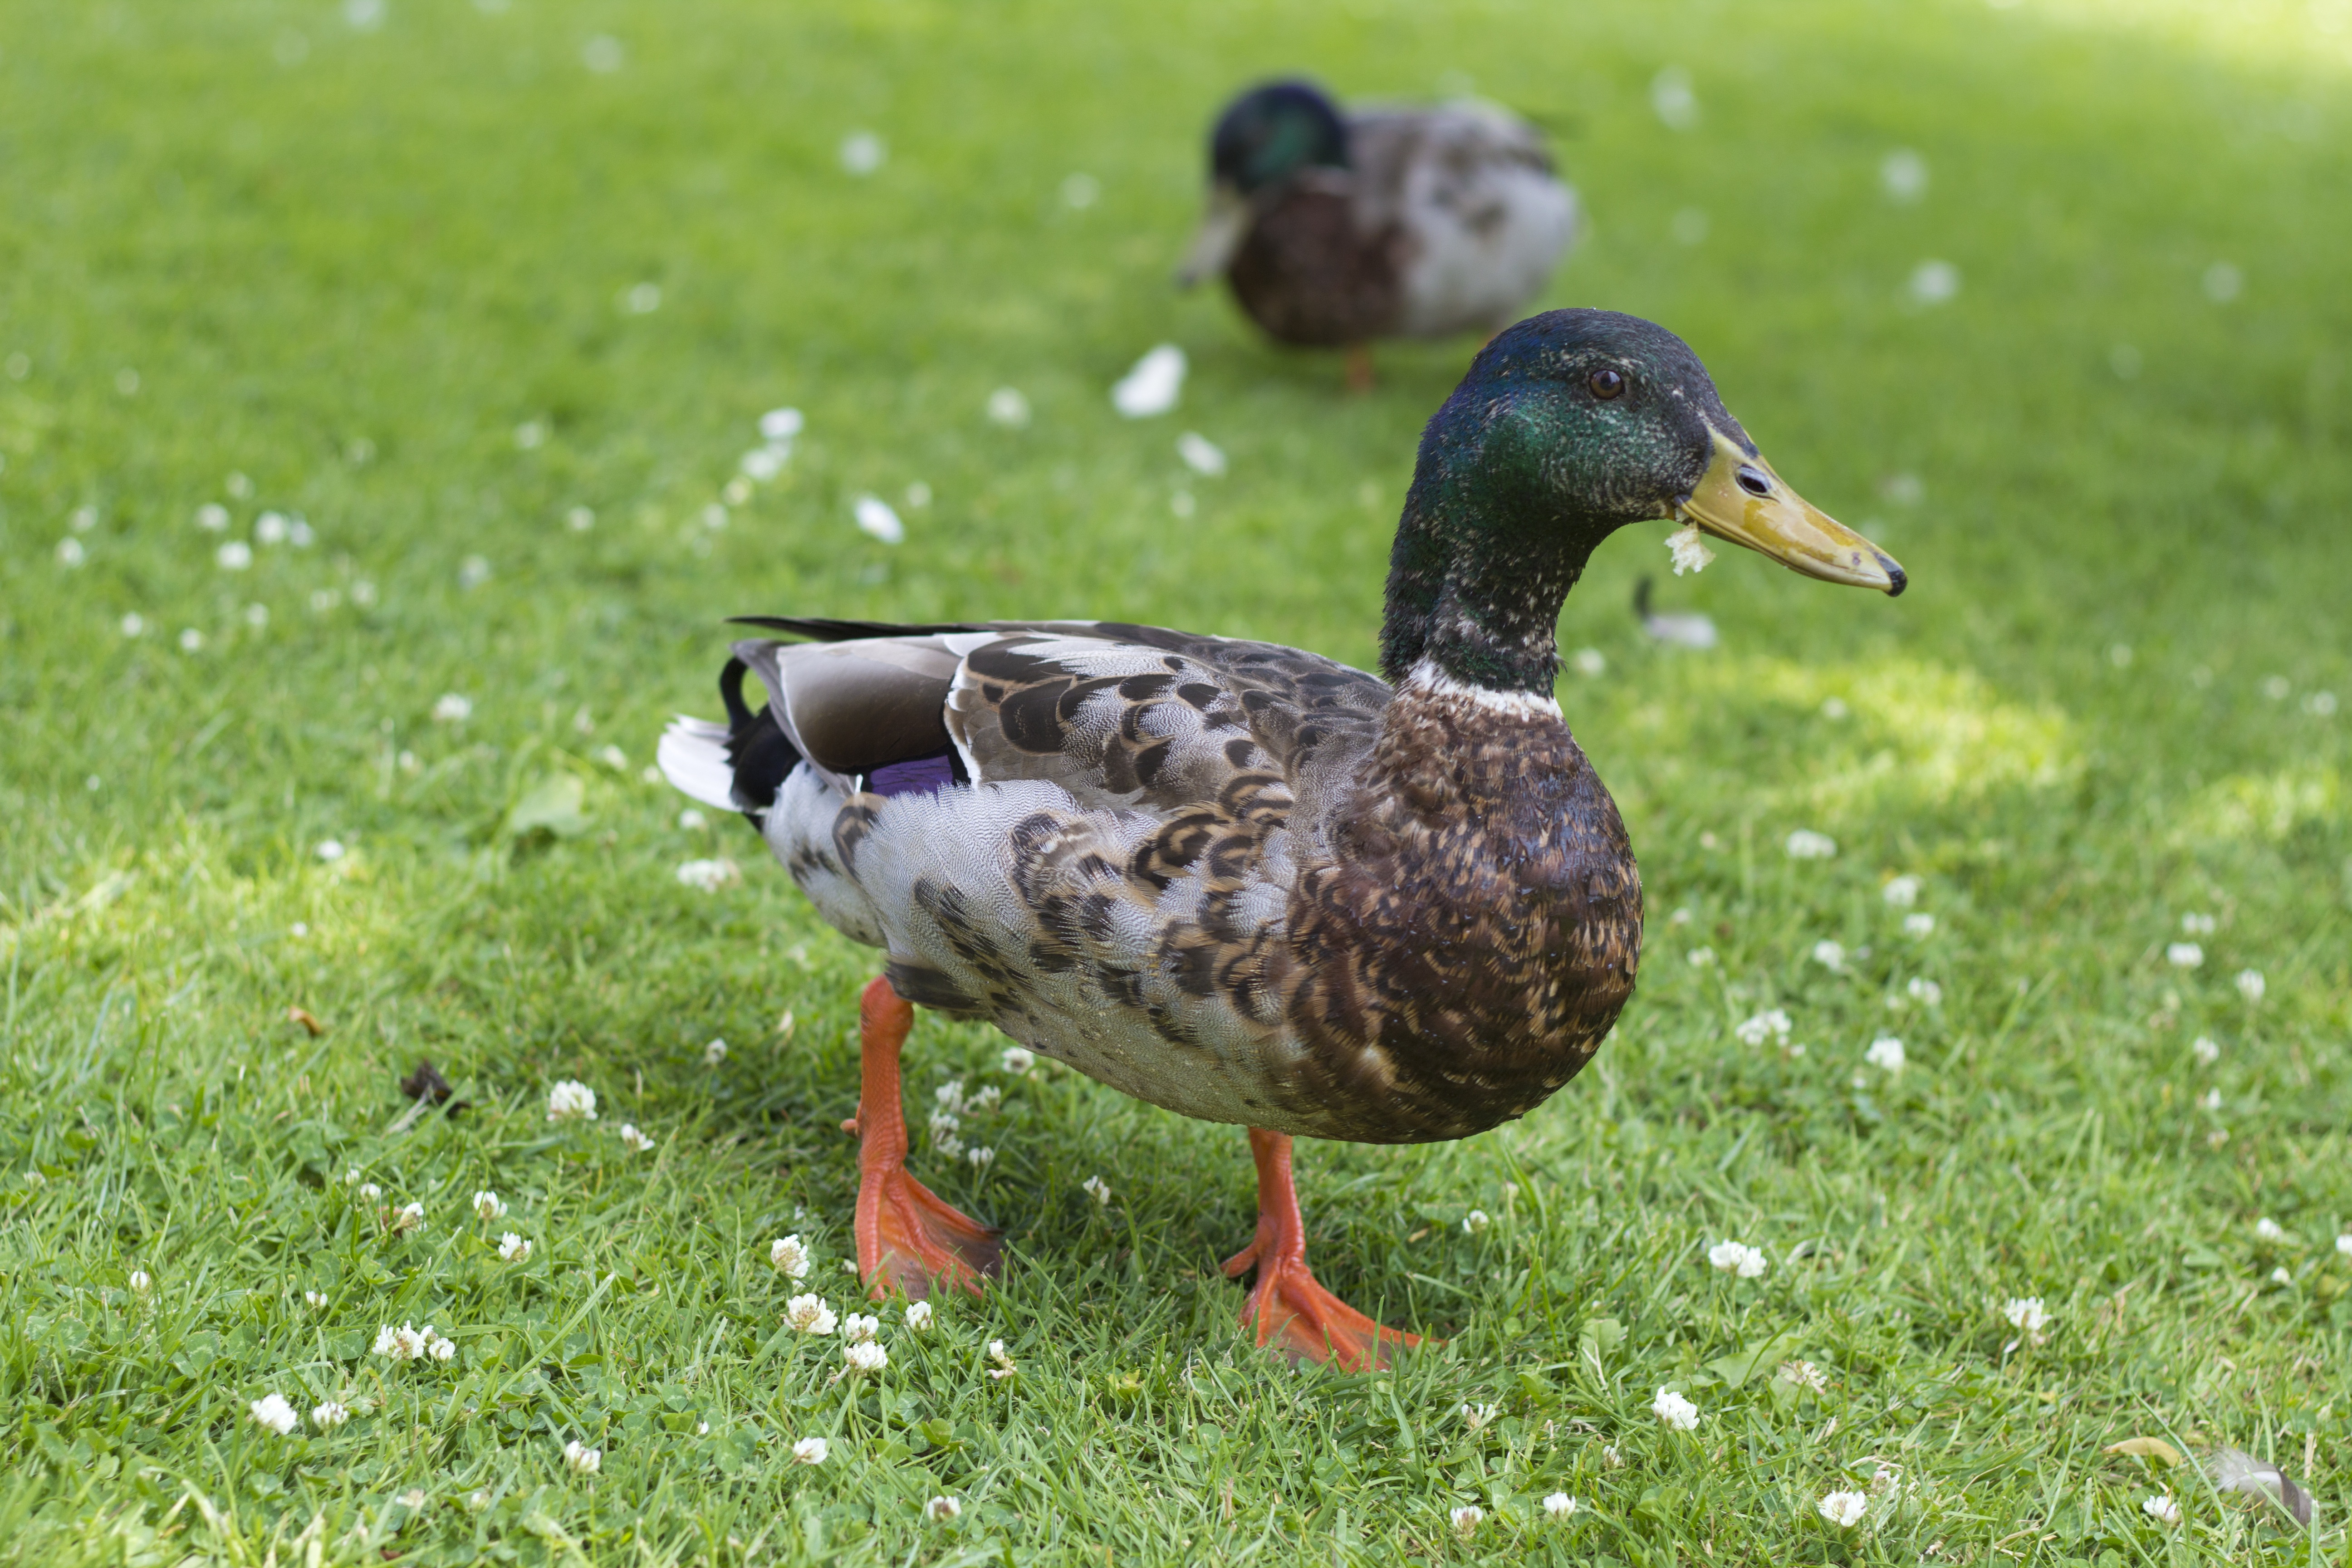
nature, grass, bird, male, wildlife, beak, fauna, poultry, duck, vertebrate, waterfowl, water bird, mallard, canard, ducks geese and swans